Tony Cairoli

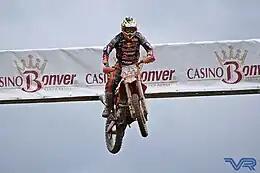
Tony Cairoli at the GP of Loket in 2011

On 5 August 2012, in Czech Republic, he won his 50th GP in the MX1 World Championship.